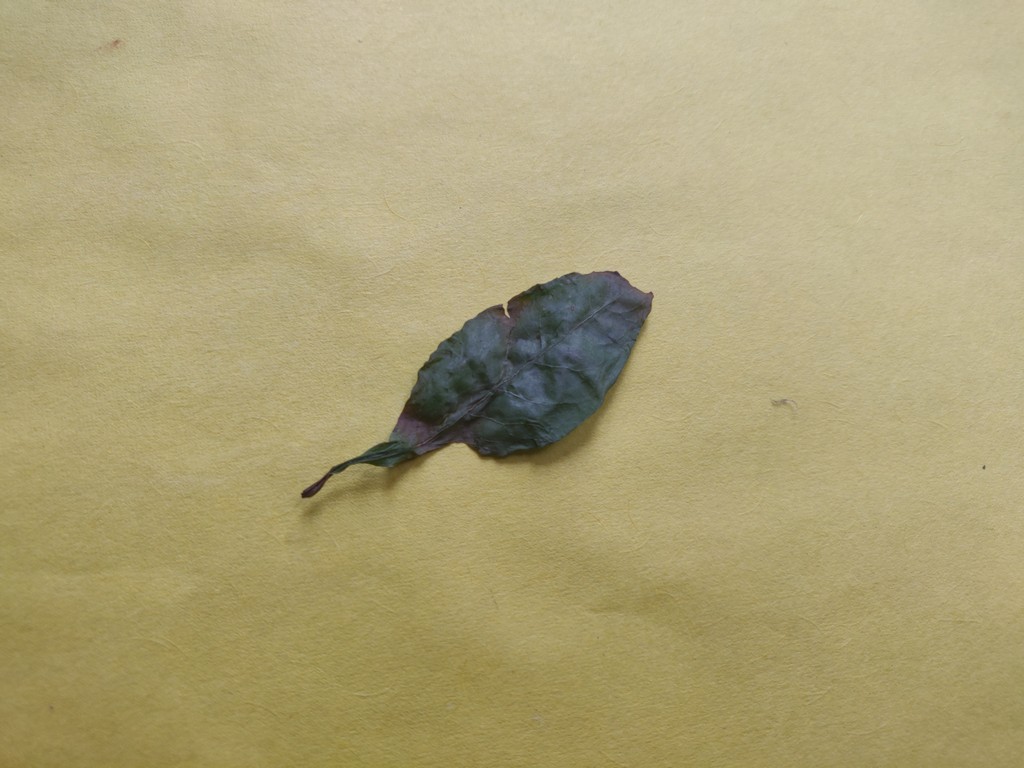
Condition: Dried
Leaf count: single
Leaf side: unknown